North Sumatra

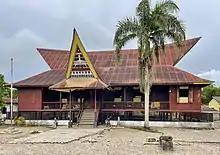
A photo of "Bagas Godang" in Panyabungan, Mandailing Natal

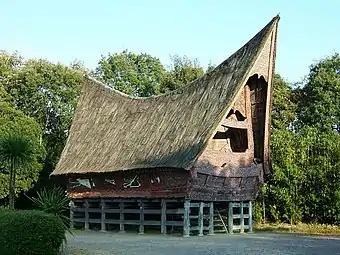
Old Batak Toba Village, or known as Bolon House ("Rumah Bolon") in Simanindo

This region comprises the southwestern part of the province on the island of Sumatra, and equates to the former Tapanoeli Residency which existed at the time of independence (except for Nias Island). When the province was created, the region comprised three regencies (North Tapanuli, Central Tapanuli and South Tapanuli) and the city of Sibolga. A fourth regency - Dairi - was created on 23 September 1964 from part of North Tapanuli Regency. Two more new regencies were formed on 23 November 1998 - Mandailing Natal from part of South Tapanuli Regency, and Toba Samosir from another part of North Tapanuli Regency. The city of Padang Sidempuan was split off from South Tapanuli Regency on 21 June 2001. Two further regencies were formed on 25 February 2003 - Humbang Hasundutan from part of North Tapanuli Regency, and Pakpak Bharat from part of Dairi Regency. A new Samosir Regency was created from part of Toba Samosir Regency on 18 December 2003 (more recently, the remaining part of this regency was renamed Toba Regency). Another two regencies were created on 17 July 2007 - Padang Lawas and North Padang Lawas, both from parts of South Tapanuli Regency.